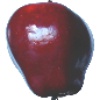
Label: images